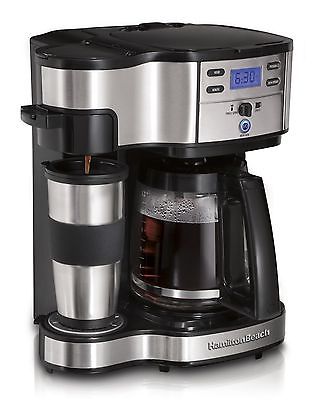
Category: coffee maker